Senda Station

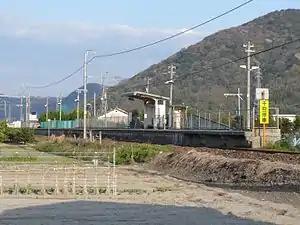
Senda Station, April 2010

is a passenger railway station in located in the city of Wakayama, Wakayama Prefecture, Japan, operated by West Japan Railway Company (JR West).